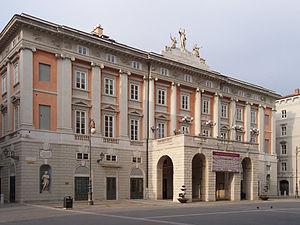
Trieste [tri.ˈɛsː.te] est une ville italienne située au pied des Alpes dinariques sur la mer Adriatique au bord du golfe de Trieste et de la baie de Muggia, à proximité de la frontière italo-slovène. Elle est le chef-lieu de la région autonome de Frioul-Vénétie Julienne et de la province de Trieste.
L’architecture néoclassique en Italie est, dans la péninsule comme dans tous les pays occidentaux, la phase de l'histoire de l'architecture qui, après l'époque du baroque et du rococo, s'est orientée vers l'âge classique de la Grèce et de la Rome antiques en reprenant les idéaux et les apparences formelles. Influencée par l'attrait pour la mythologie qui régnait à l'époque où le Grand Tour marquait la formation de générations entières de nouveaux artistes et de toute une classe sociale, de l'aristocratie à la haute bourgeoisie, elle s'est développée dans la seconde moitié du XVIIIᵉ siècle. Le phénomène s'est prolongé jusqu'au XIXᵉ siècle et il est bien difficile d'arrêter des dates précises : le néo-classicisme se fond en effet avec l'éclectisme, ou bien continue à s'affirmer parallèlement à celui-ci, finissant par laisser des témoignages dans l'architecture contemporaine.